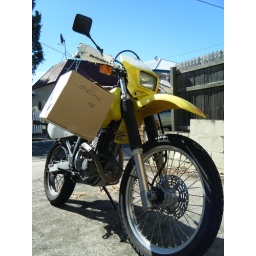
With the string over the handle bars and the box sitting next to my my tank, I made my way home.